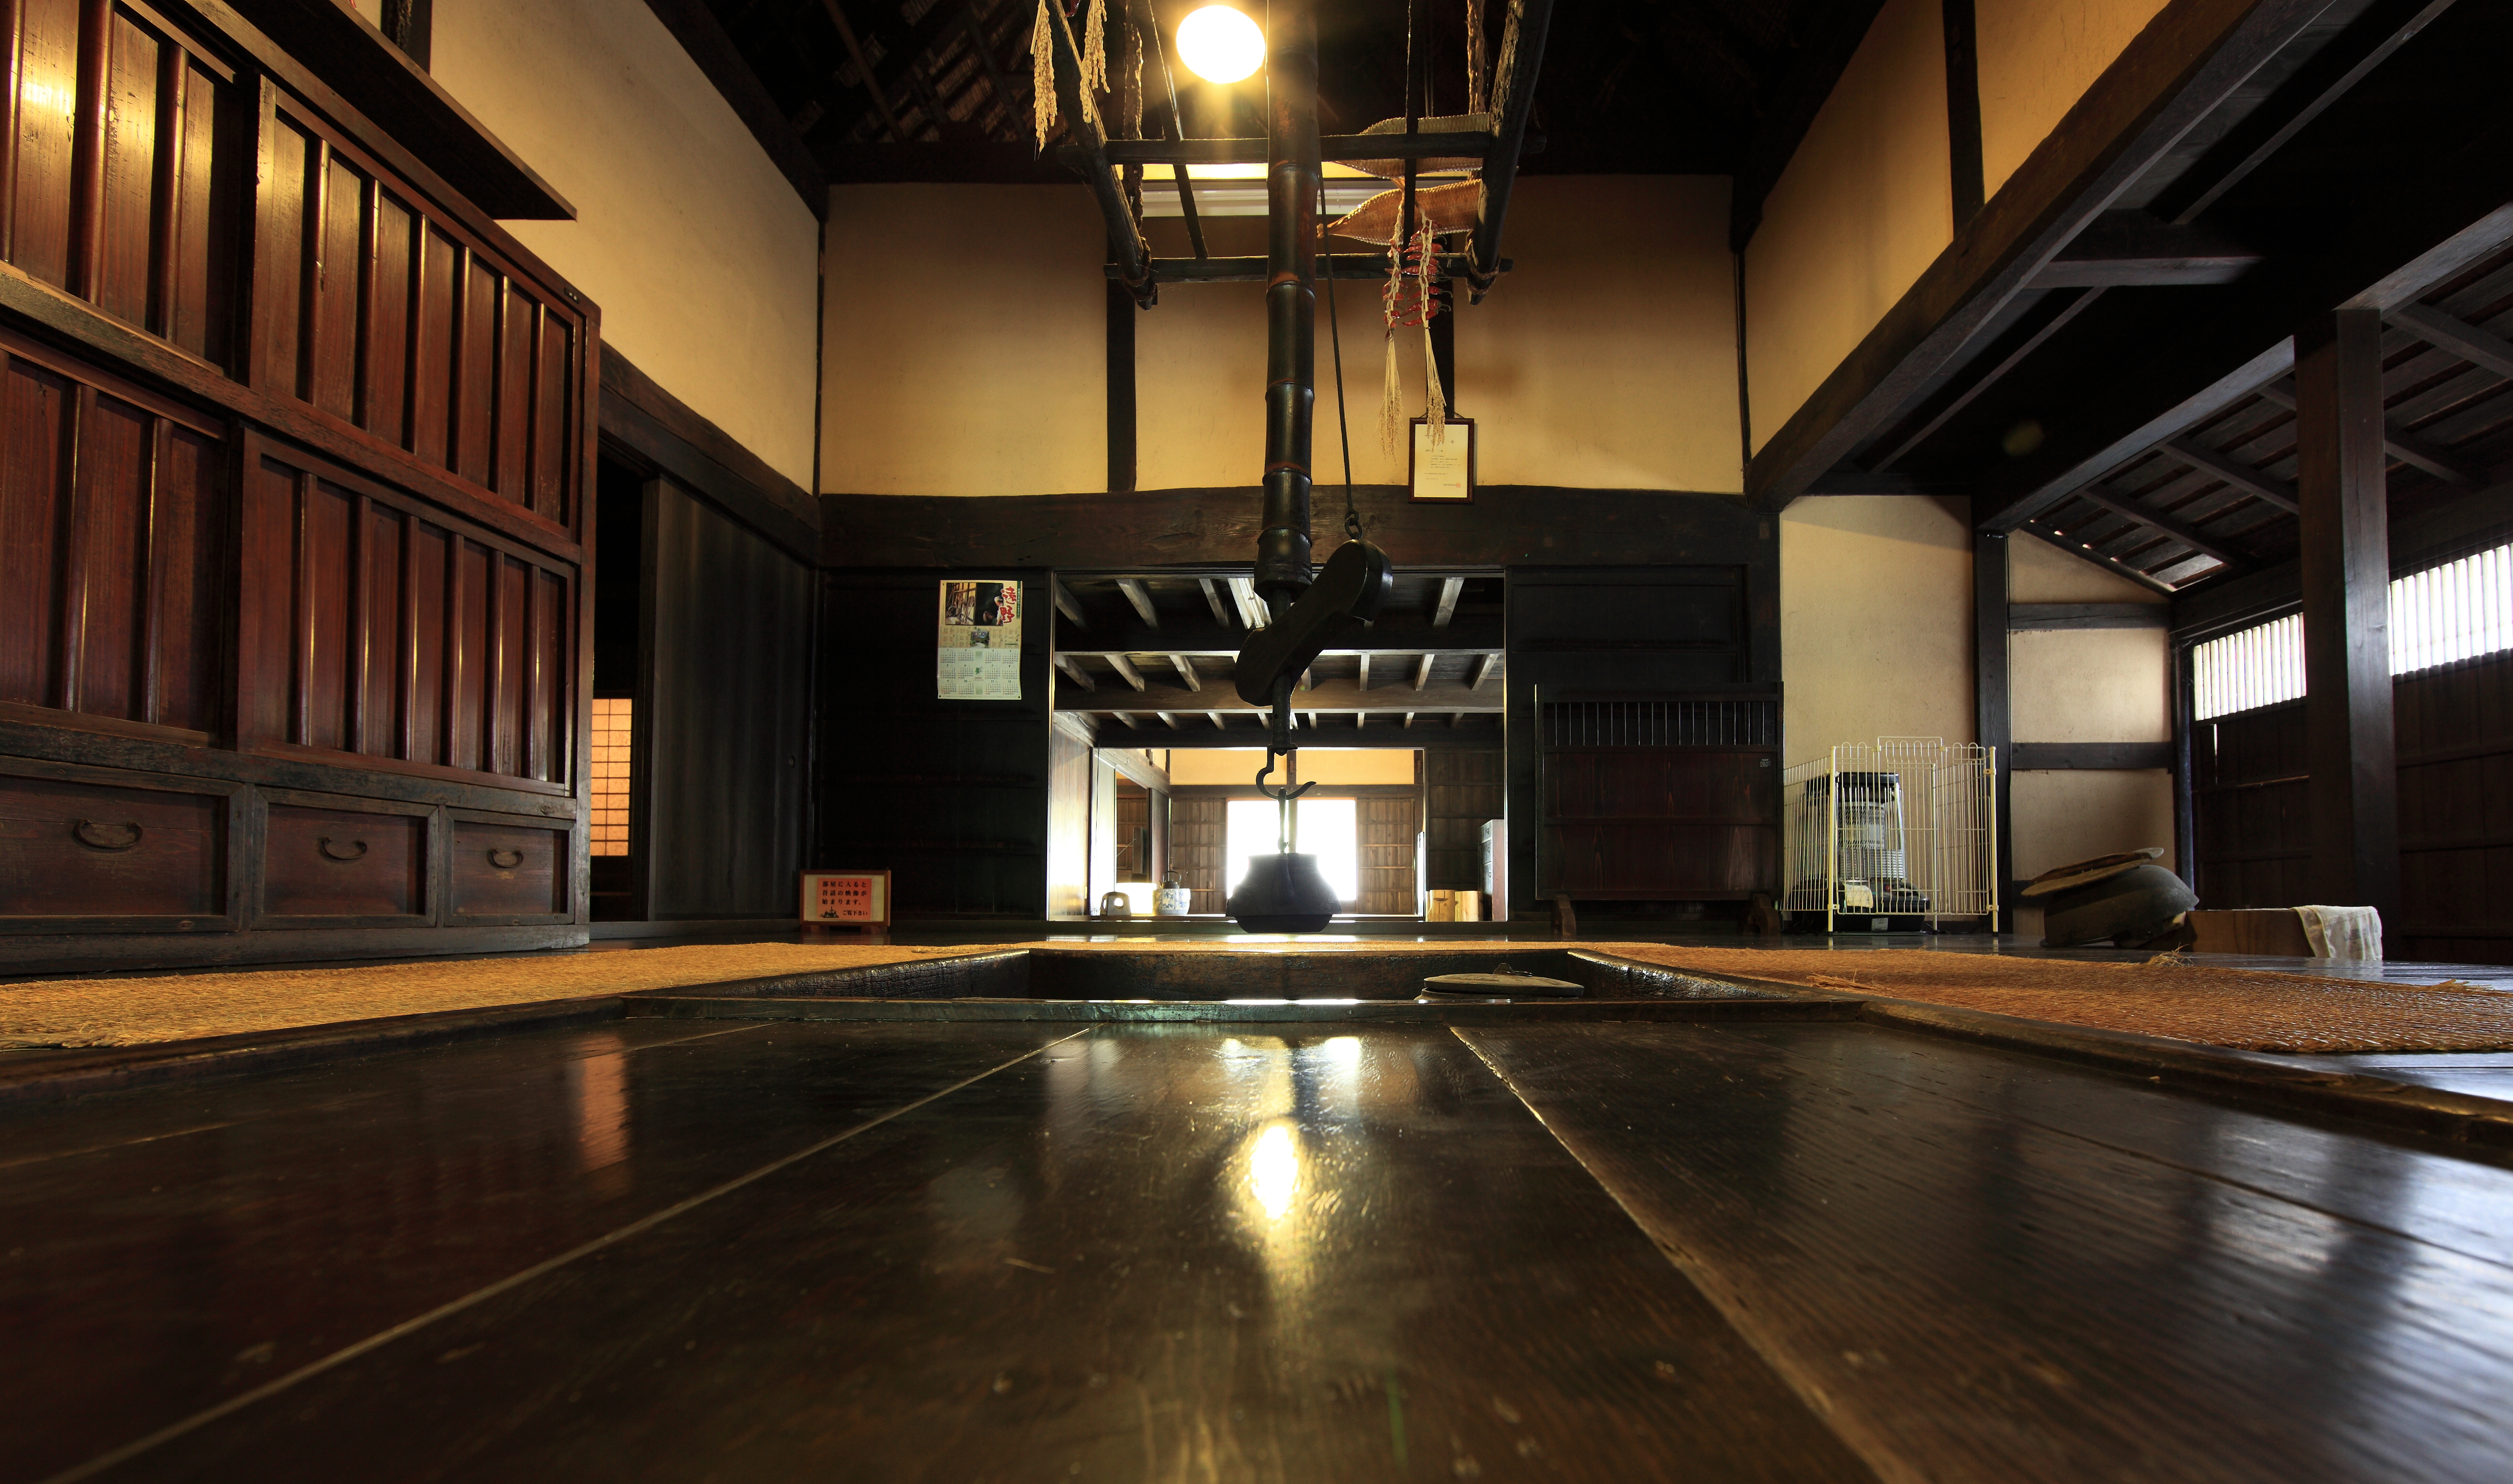
architecture, wood, mansion, house, auditorium, floor, interior, old, home, high, hall, ancient, residence, room, lighting, interior design, design, japanese, 5d, style, hires, estate, lobby, markii, traditional, folk, hi, res, resolution, canonef14mmf28liiusm, screenshot